Anglesey Coastal Path

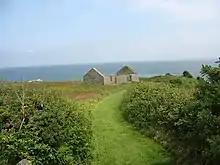
The coastal path and a ruined cottage at Penrhyn, near Traeth Bychan beach

The path mainly follows the coast. Exceptions are where the path comes inland from Moel y Don by Plas Newydd estate, and the Bodorgan Estate on the west of the island between Aberffraw and Malltraeth, where the Prince and Princess of Wales used to live. The loop officially begins and ends at Holyhead, and is described in the official guidebook in an anti-clockwise direction. It cost £1.4 million and runs virtually within the length of the entire Area of Outstanding Natural Beauty, using the existing network of public rights of way and some designated permissive paths. For example, the coastal path at Mynachdy is closed between mid-September and mid-February. There are alternatives to these permissive paths. The path is well signposted throughout. It has been walked in as little as four days, but around 7–10 days is a guideline for most walkers aiming to complete the whole path.